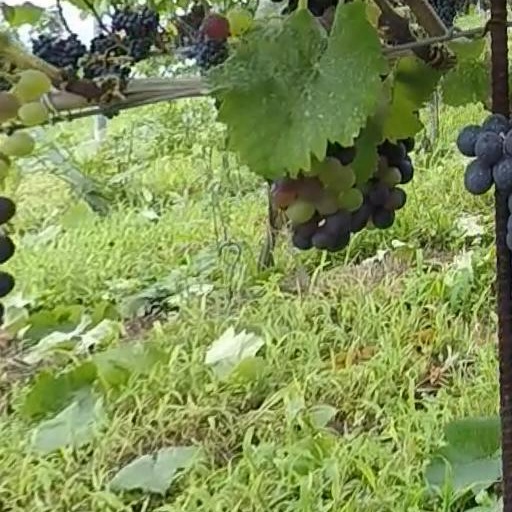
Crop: grape